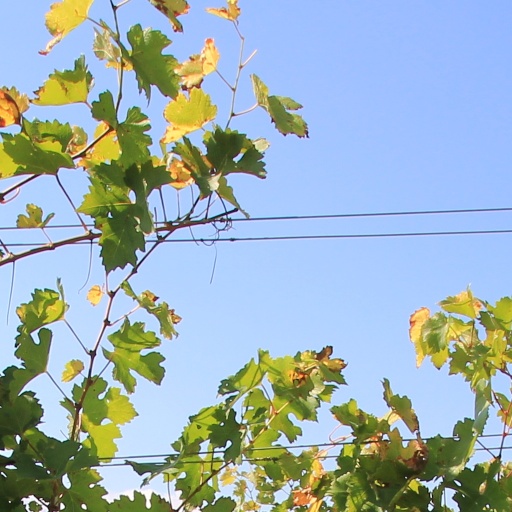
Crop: grape